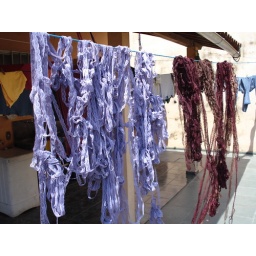
Marlene hand-dyed this lace on the kitchen stove for use in some of her pieces.